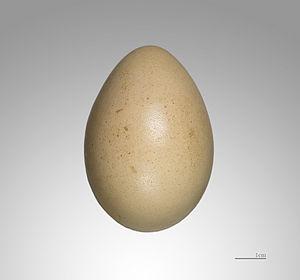
Le Faisan argenté est une espèce d'oiseaux de la famille des Phasianidae, d'une longueur d'environ 125 cm. Il existe 17 sous-espèces réparties dans tout le sud-est asiatique.